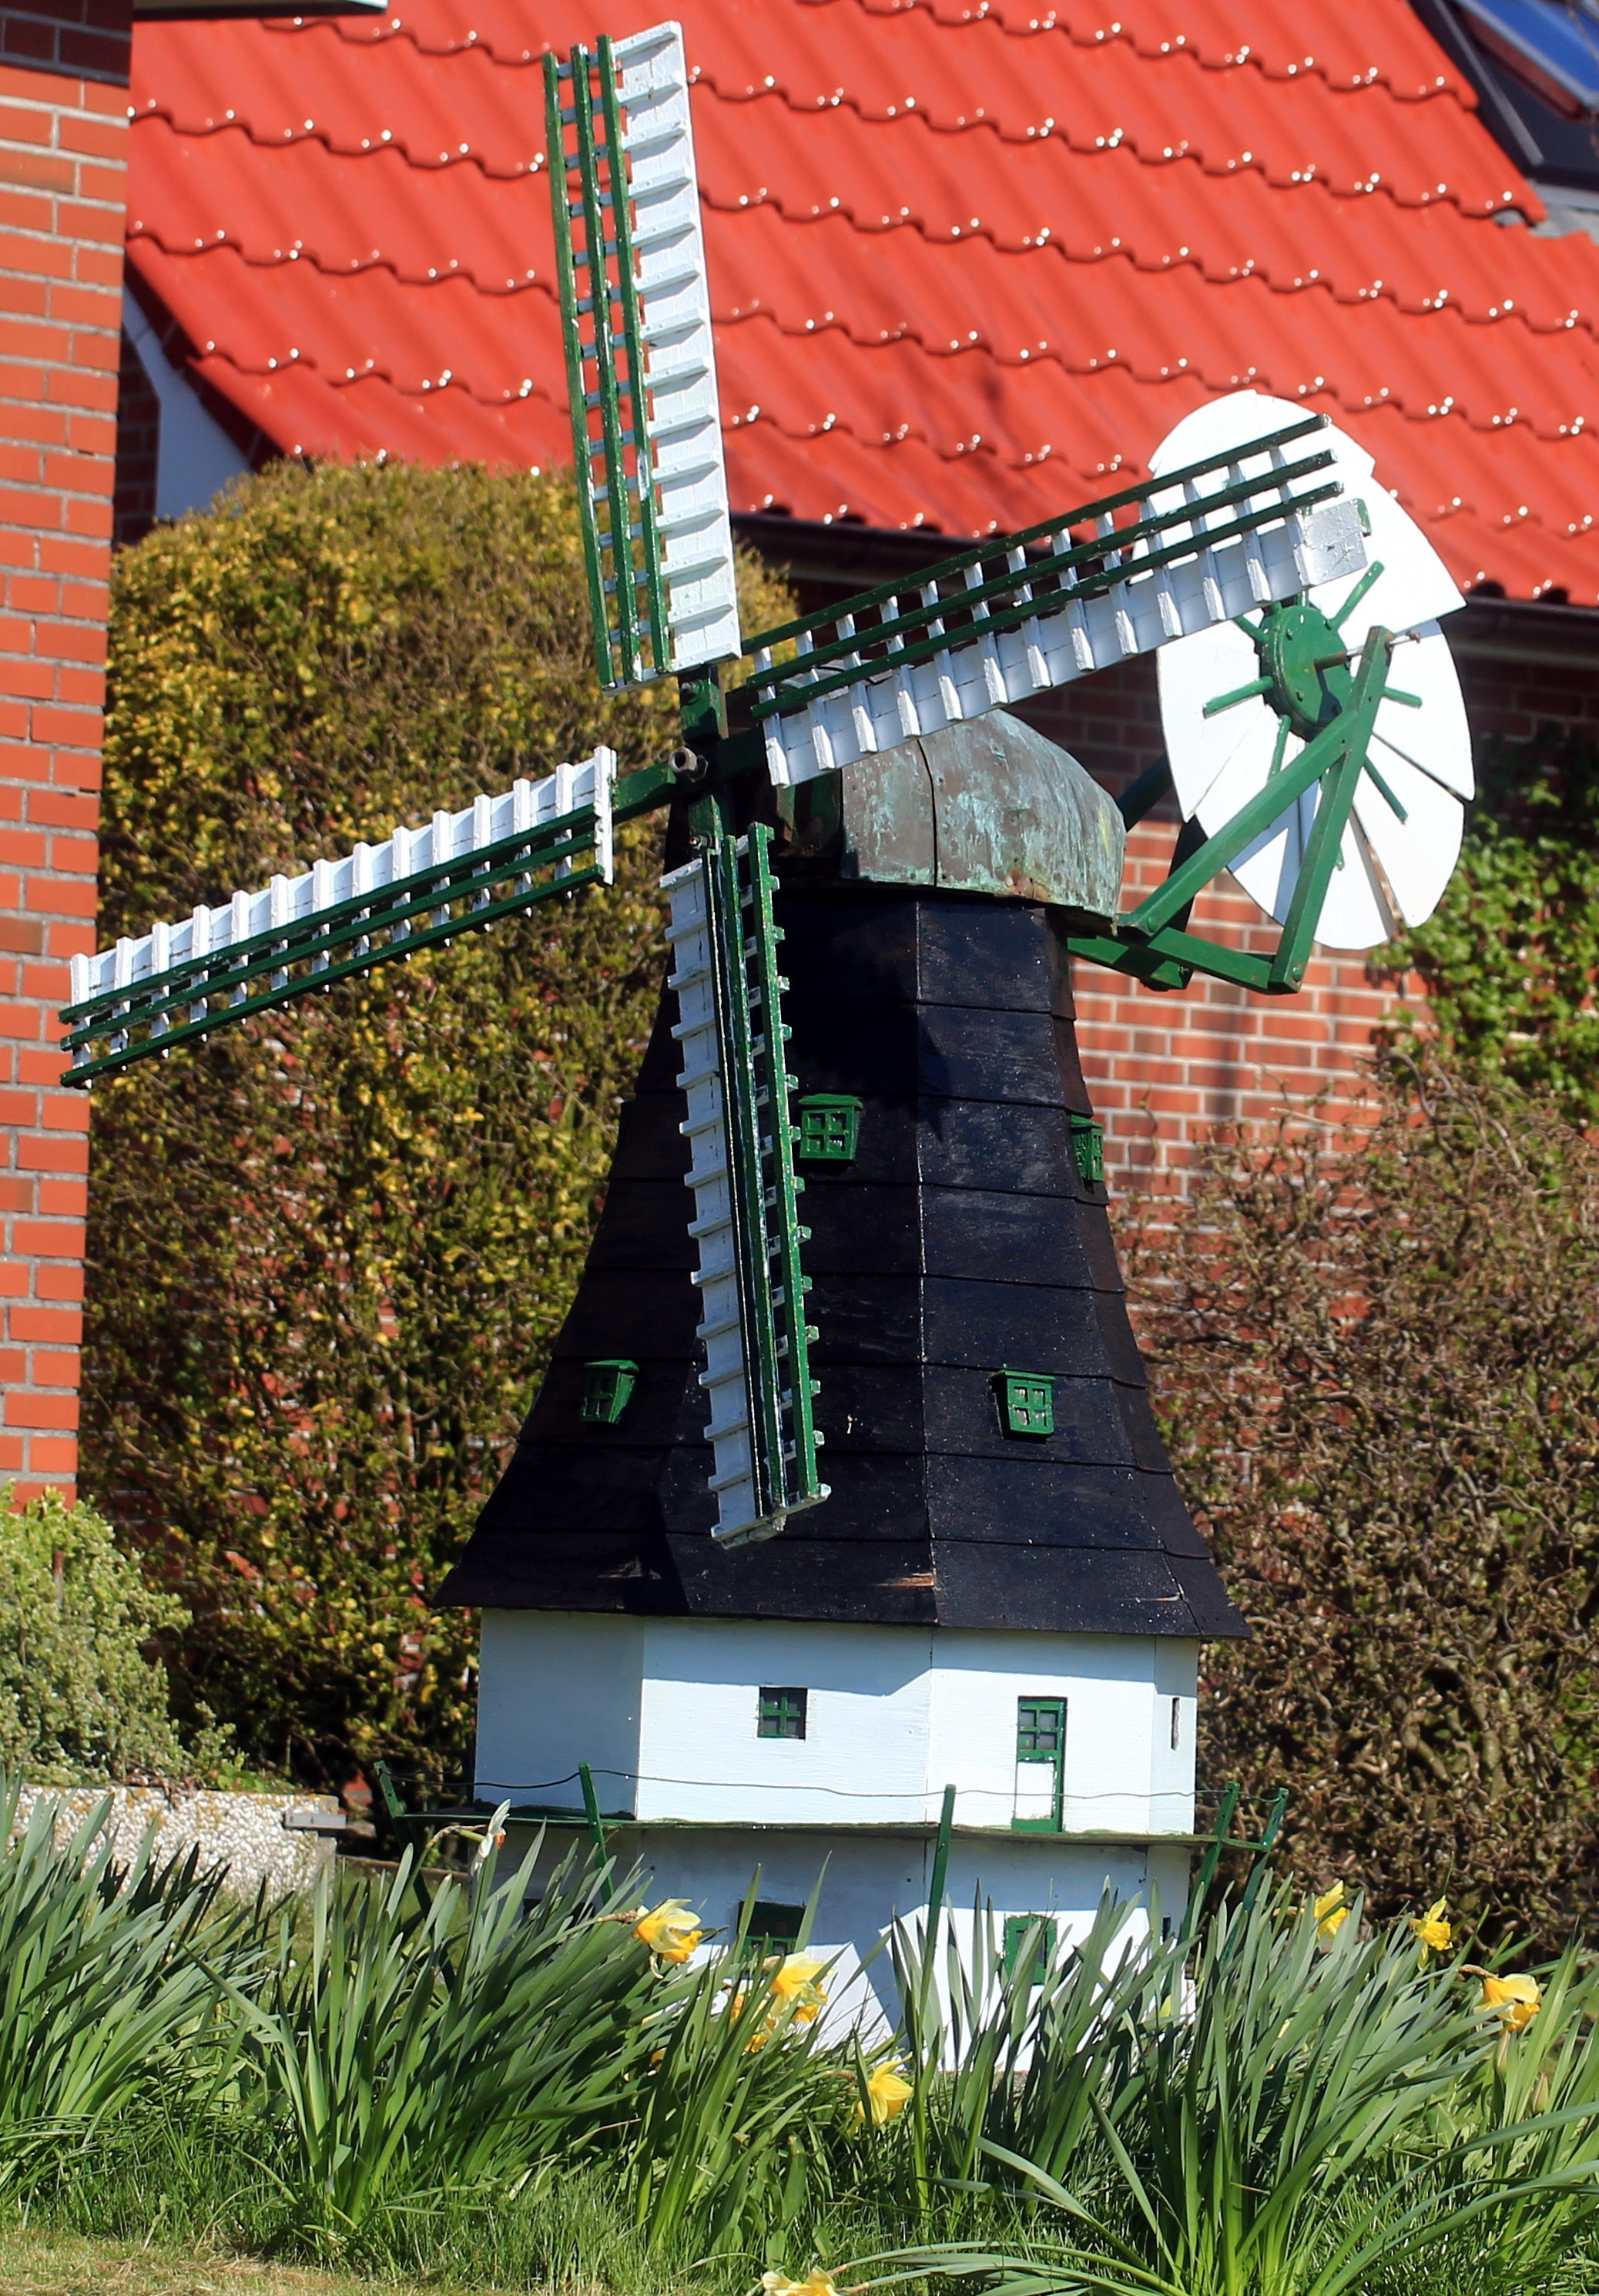
house, flower, windmill, wind, building, tower, cottage, mill, dutch windmill, outdoor structure, dithmarschen